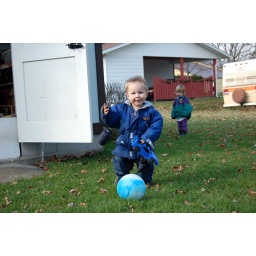
the boy in blue and soccer...